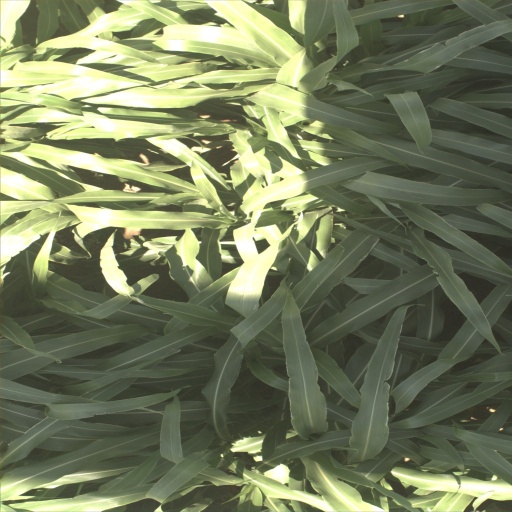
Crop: sorghum